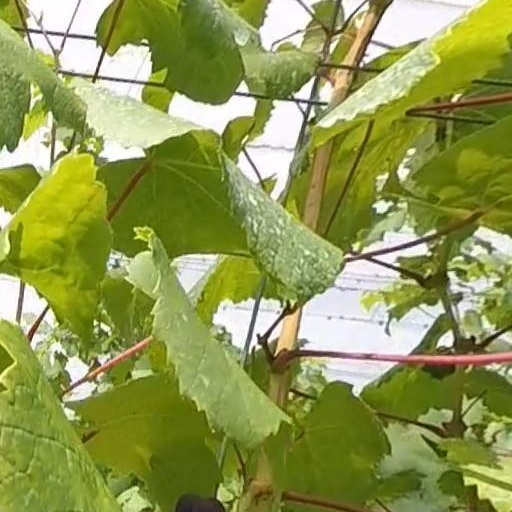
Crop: grape